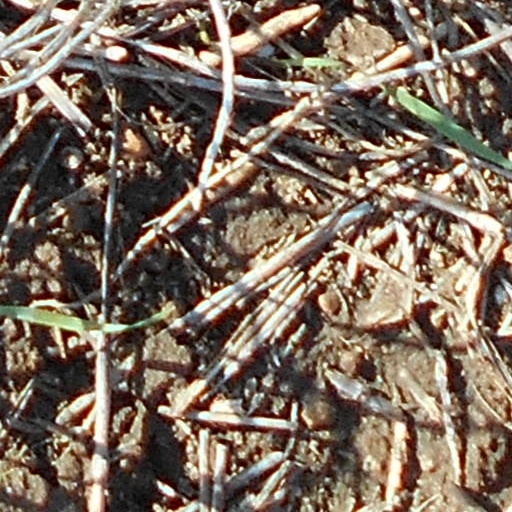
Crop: wheat